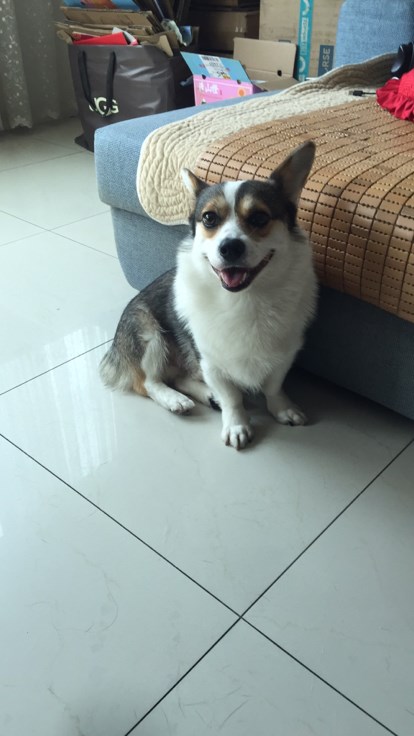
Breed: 2909-n000116-Cardigan